Signal

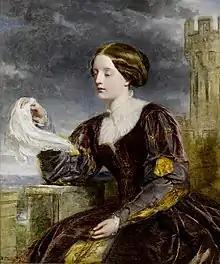
In "The Signal" by William Powell Frith, a woman sends a signal by waving a white handkerchief.

A signal is both the process and the result of transmission of data over some media accomplished by embedding some variation. Signals are important in multiple subject fields including signal processing, information theory and biology.